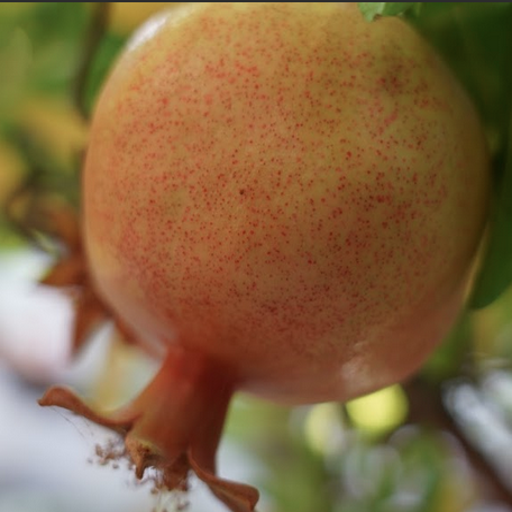
Label: Healthy